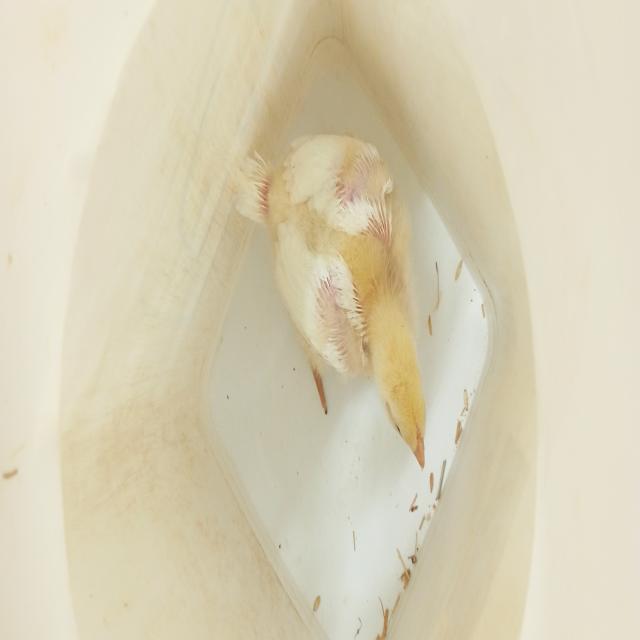
Weight: 396 g